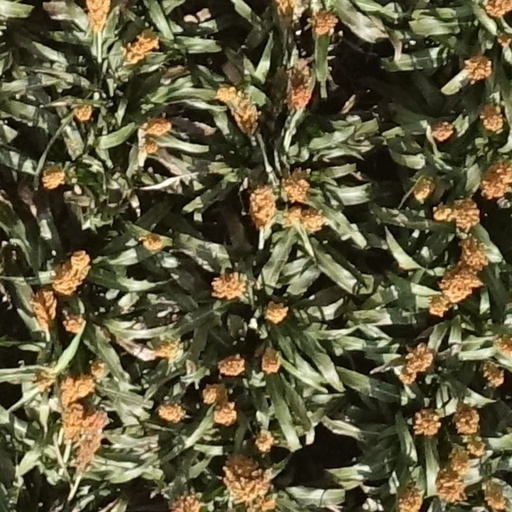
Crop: sorghum